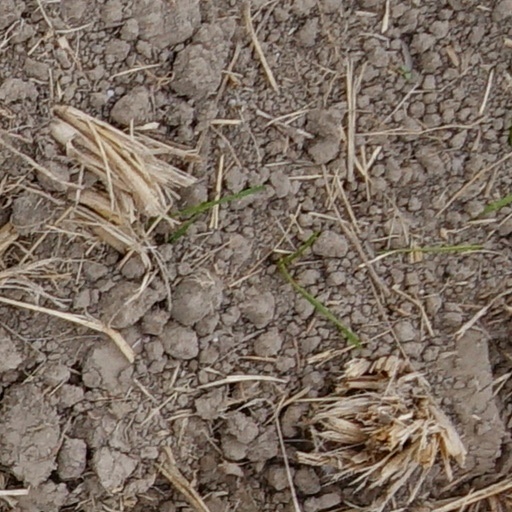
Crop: wheat